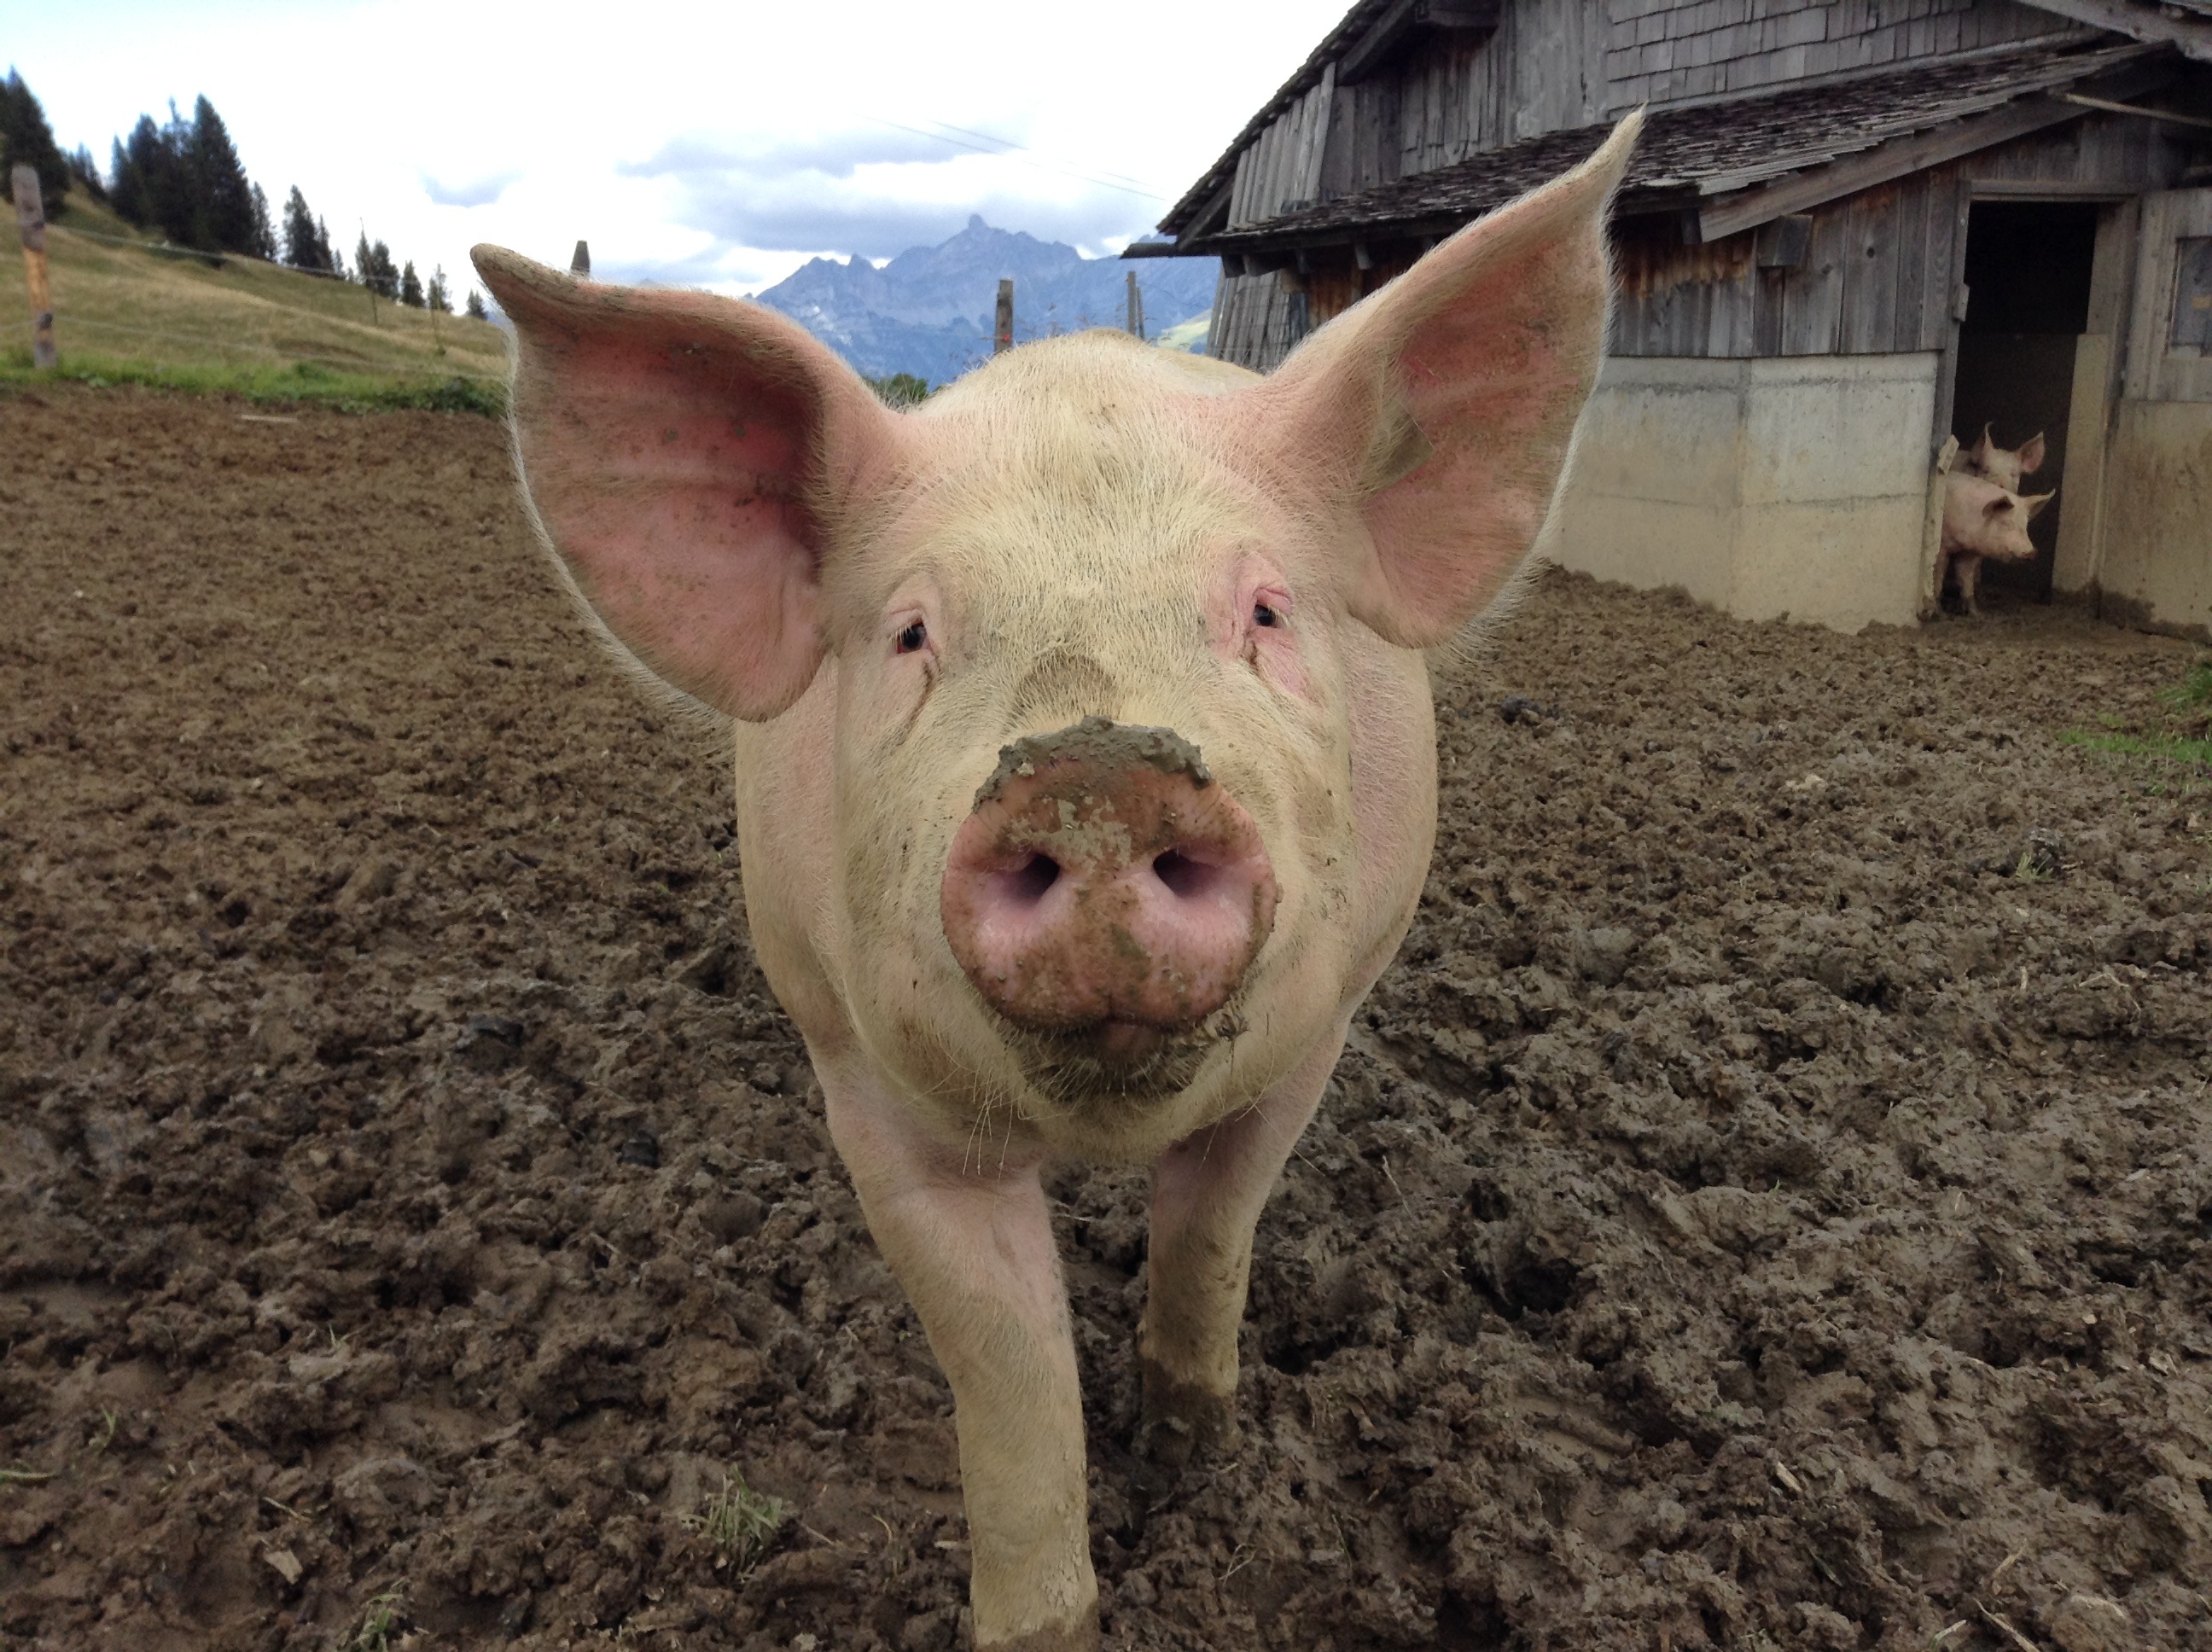
nature, farm, mammal, agriculture, pink, fauna, sow, animals, vertebrate, pig, lucky pig, domestic pig, happy pig, pig breeding, pig like mammal